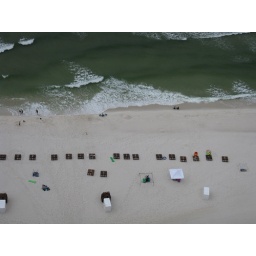
The beach directly below us from the 25th floor of Phoenix West